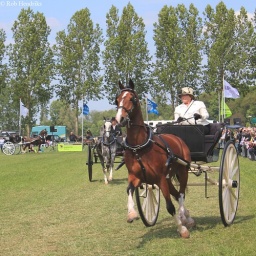
De dames met tuigpaarden rijden door de hoofdring tijdens de dag van het aangespannen paard 2010 in Utrecht